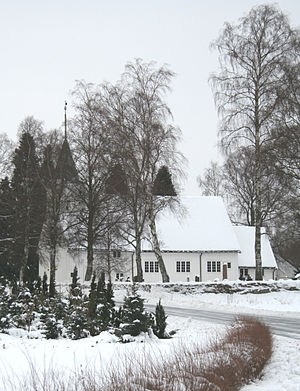
Søgne / Bjørnsonfamilien og Søgne
Søgne gamle kirke
Søgne gamle kirke
Søgne er en tidligere kystkommune i Agder fylke i Norge. Kommunen blev ved Kommunereformen i Norge 1. januar 2020 lagt sammen med kommunerne Kristiansand og Songdalen. Den tidligere kommune ligger mellem bykommunerne Kristiansand og Mandal, samt Marnardal og Songdalen. Der er 1.444 hytter i Søgne og turisme er vigtig for kommunen, specielt om sommeren.